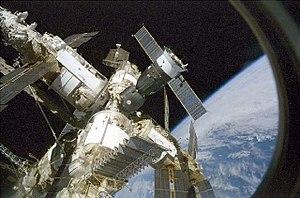
Le programme Shuttle-Mir est un programme spatial conjoint de la Russie et des États-Unis qui s'est déroulé entre 1994 et 1998 et dont l'objectif était de préparer la construction de la Station spatiale internationale en permettant à la NASA d'acquérir le savoir-faire de la Russie dans le domaine de l'assemblage d'une station spatiale et des séjours de longue durée dans l'espace. Dans le cadre de ce programme plusieurs astronautes américains ont effectué des séjours à bord de la station spatiale russe Mir et plusieurs navettes spatiales américaines se sont amarrées à plusieurs reprises à celle-ci.